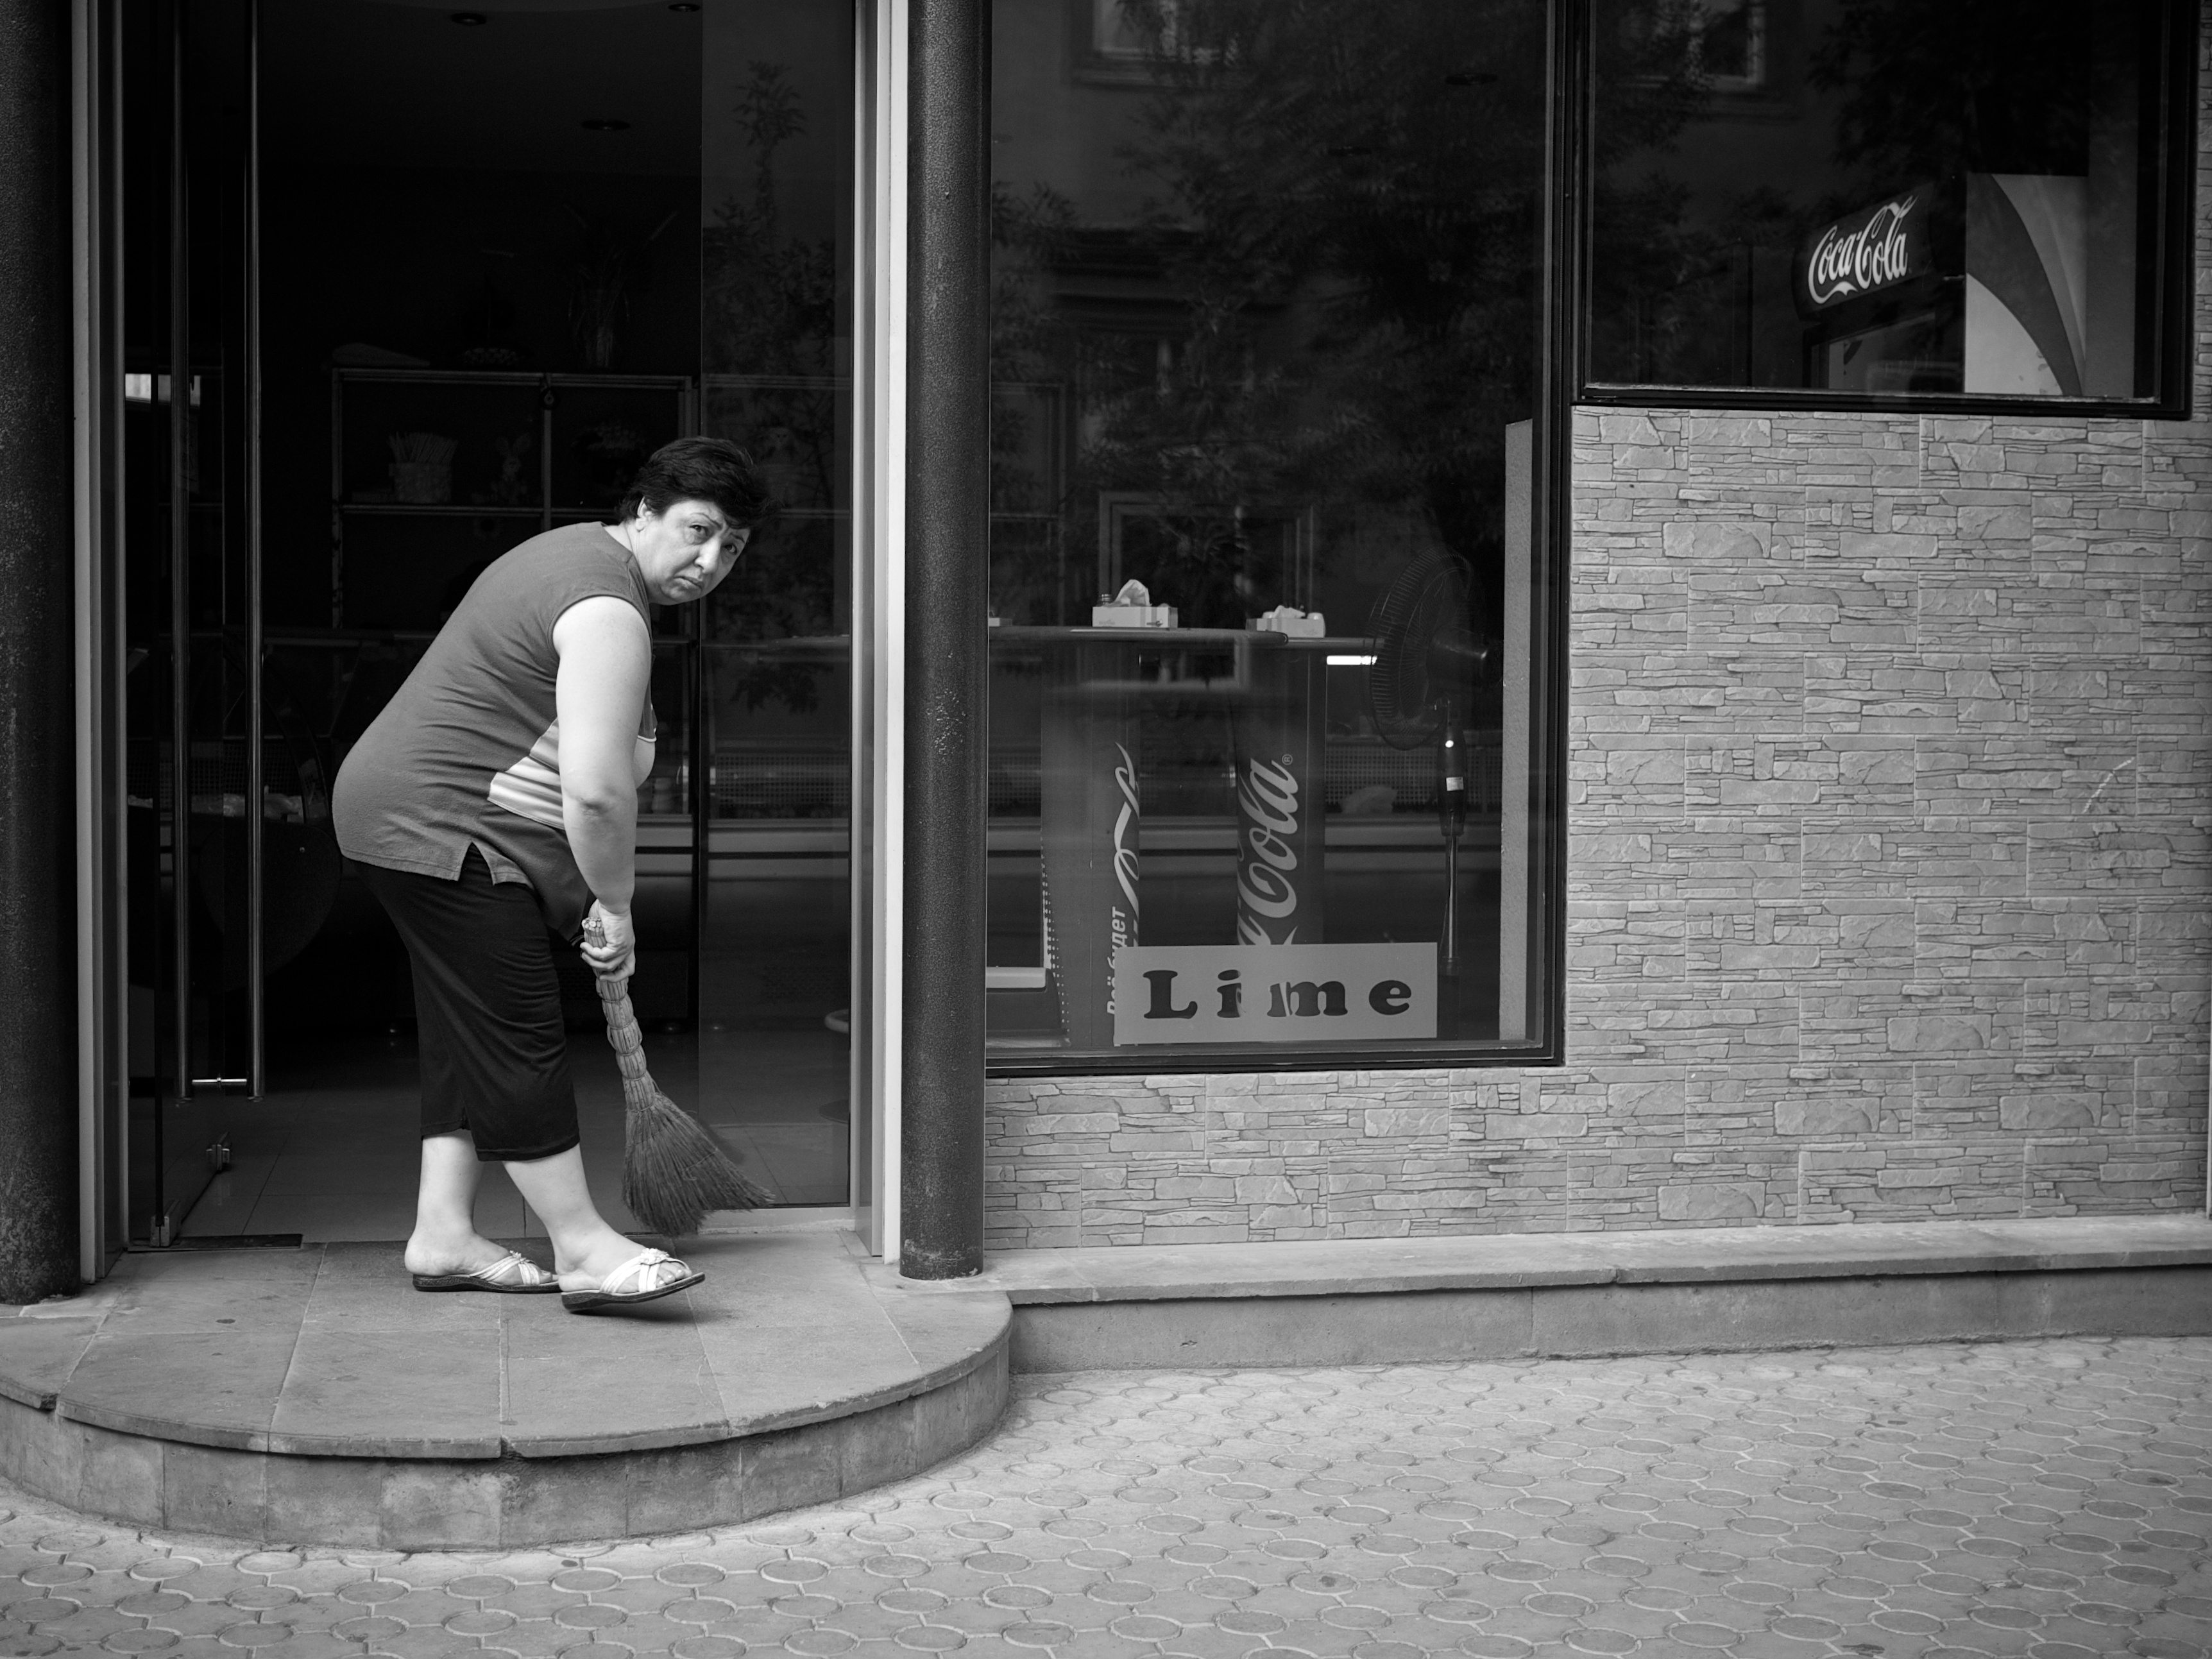
black and white, road, white, street, photography, ebook, training, black, monochrome, streetphotography, flickr, thomas, video, sports, infrastructure, olympus, photograph, omd, image, fuji, shape, leica, monochrom, leuthard, hcb, thomasleuthard, streettogs, monochrome photography, film noir